UHF television broadcasting

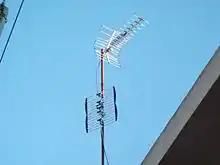
This mast has two UHF antennas for receiving signals from different directions. The lower antenna is a bowtie array. The upper antenna is a Yagi design.

UHF television broadcasting is the use of ultra high frequency (UHF) radio for over-the-air transmission of television signals. UHF frequencies are used for both analog and digital television broadcasts. UHF channels are typically given higher channel numbers, like the US arrangement with VHF channels (initially) 1 to 13, and UHF channels (initially) numbered 14 to 83. Compared with an equivalent VHF television transmitter, to cover the same geographic area with a UHF transmitter requires a higher effective radiated power, implying a more powerful transmitter or a more complex antenna. However, the additional channels allow more broadcasters in a given region without causing objectionable mutual interference.